96P/Machholz

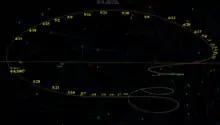
Starmap of 2007 perihelion

In 2007, it appeared in SOHO's LASCO C3's field of view from April 2 to 6, peaking in brightness on April 4, 2007, around magnitude +2. In these observations, its coma was substantially smaller than the Sun in volume, but the forward scattering of light made the comet appear significantly brighter.